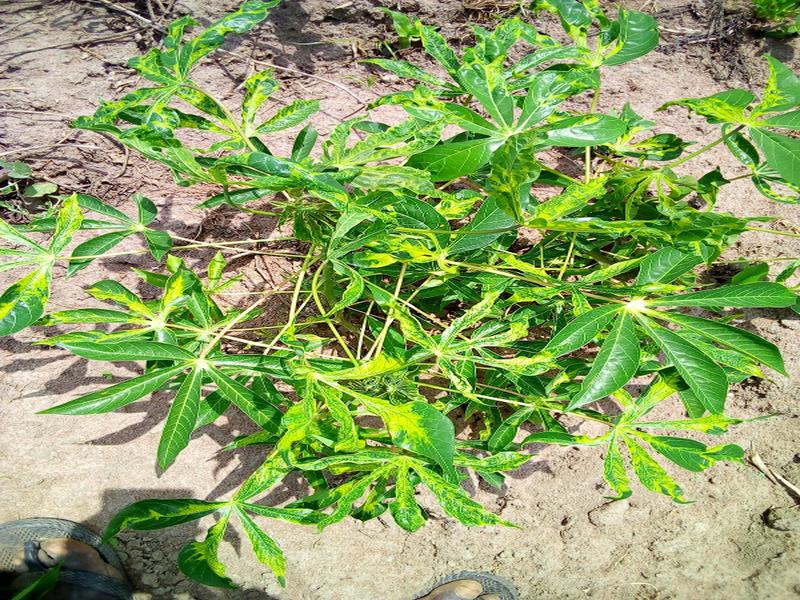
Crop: cassava
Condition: healthy